Donation

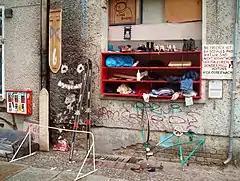
A free box in Berlin, Germany, serving as a distribution center for free donated materials

Donations are given without return consideration. This lack of return consideration means that, in common law, an agreement to make a donation is an "imperfect contract void for want of consideration." Only when the donation is made does it acquire legal status as a transfer or property.